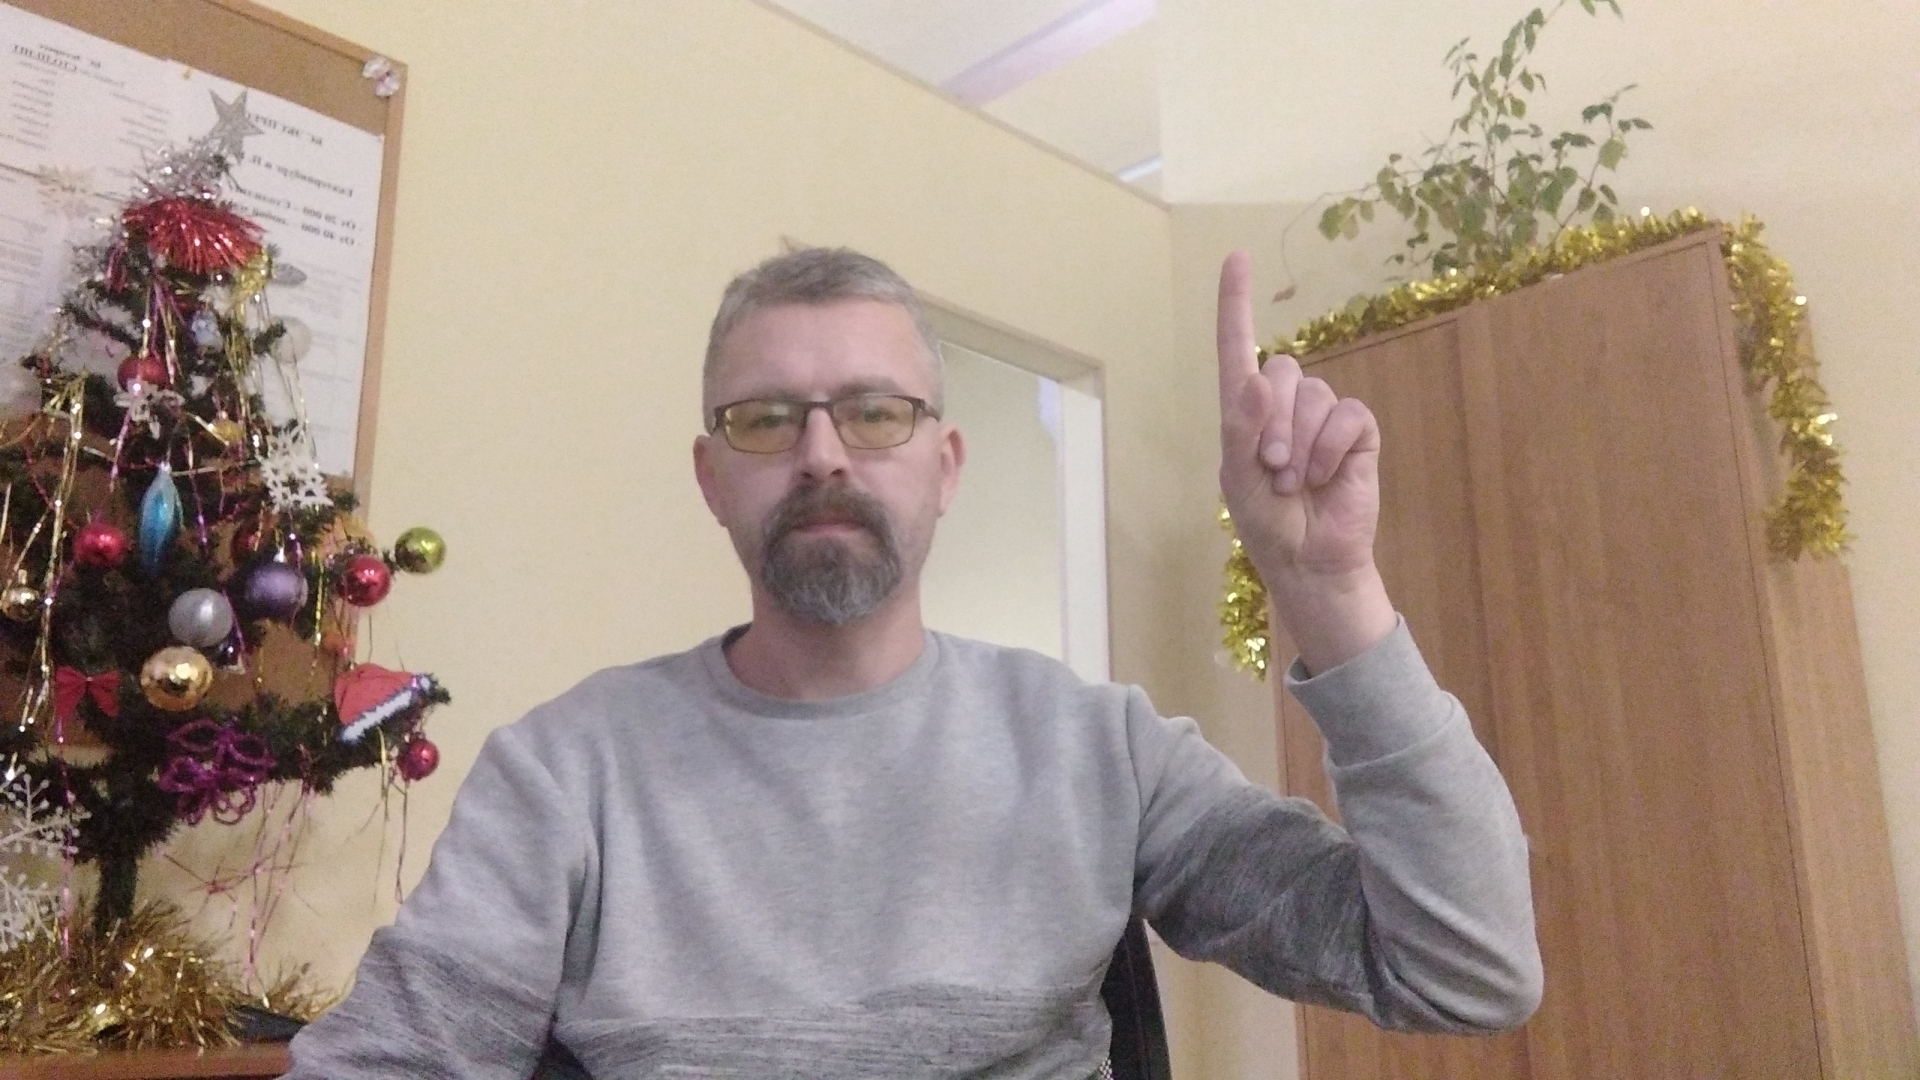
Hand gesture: one